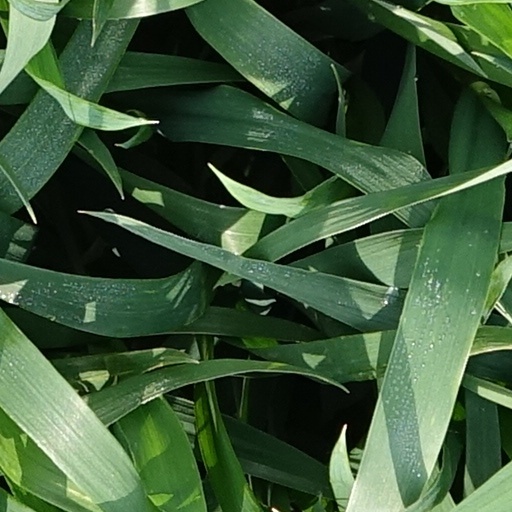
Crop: wheat